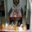
Label: table